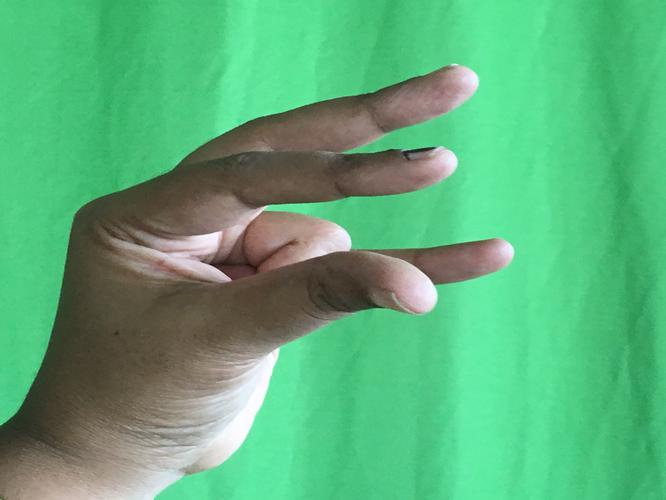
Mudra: Kangulam
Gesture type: single_hand